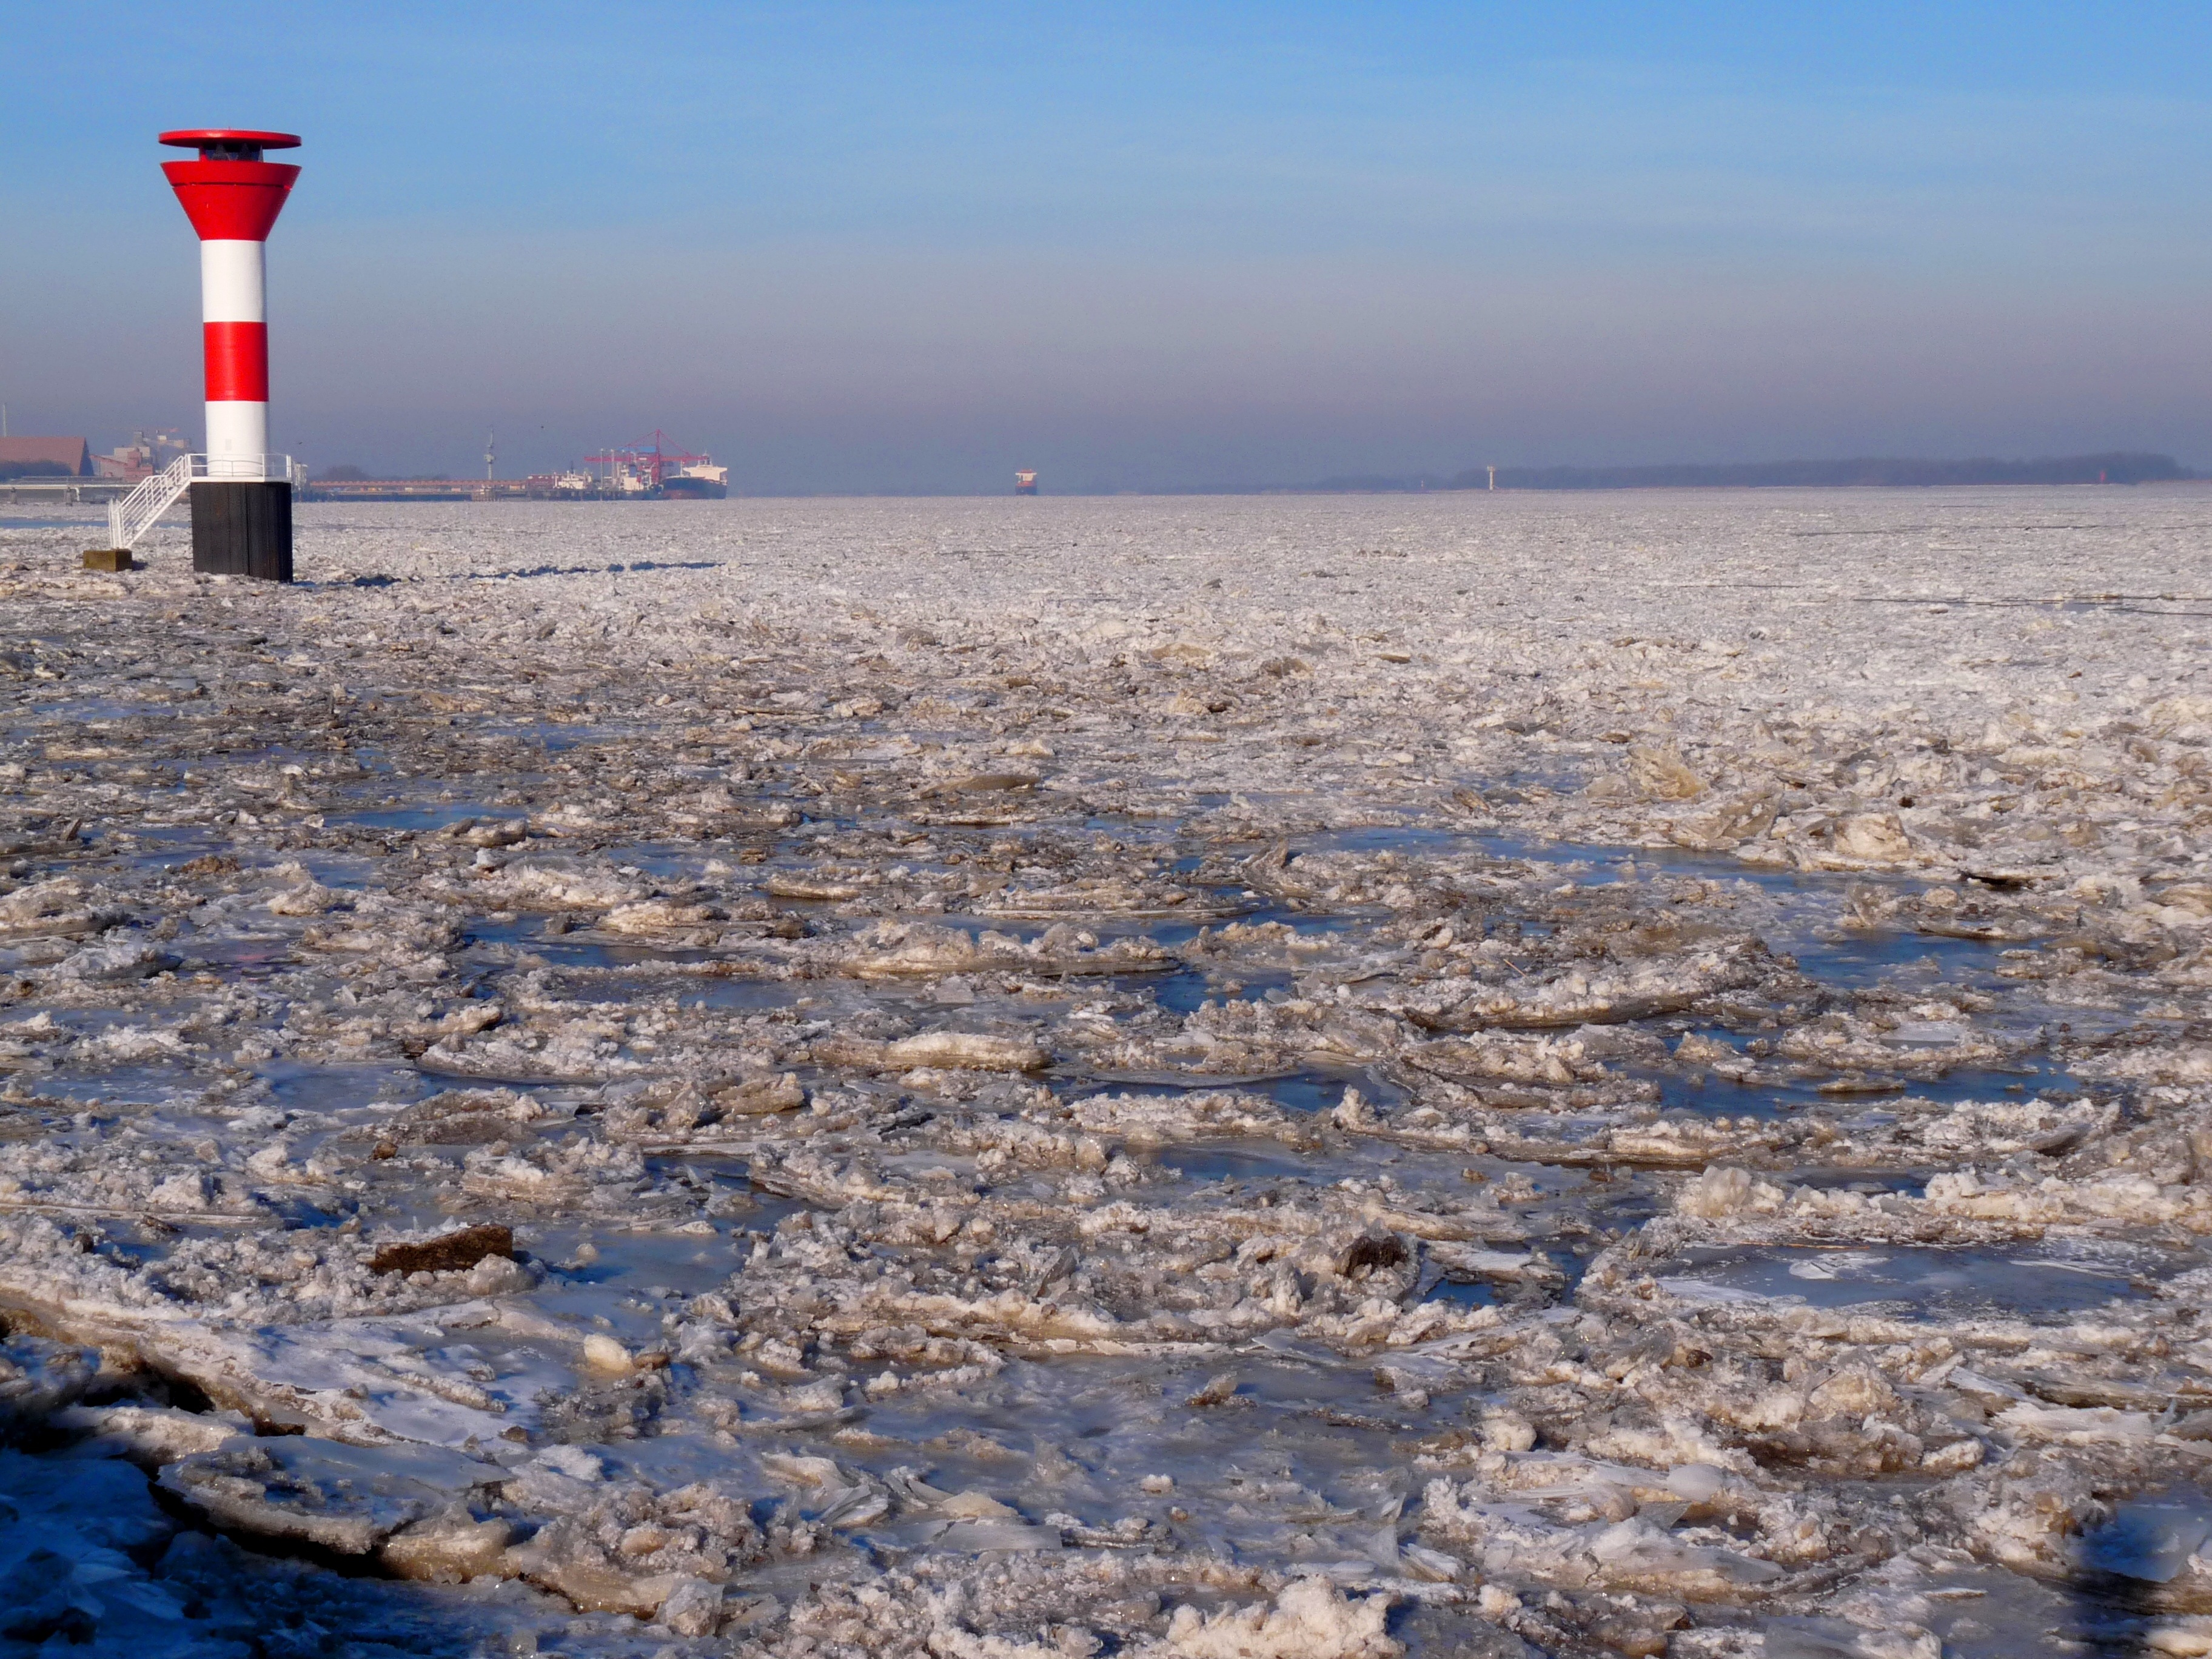
beach, landscape, sea, coast, water, nature, sand, ocean, cold, light, lighthouse, sky, shore, wave, lake, summer, boot, ice, tower, holiday, calm, romantic, landmark, beacon, rest, port, arctic, lighting, clouds, cool, loneliness, hell, navigation, shipping, maritime, mood, silent, idyll, breakwater, elbe, tundra, seafaring, ice floes, being alone, supercooled, arctic ocean, mudflat